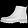
Label: Ankle boot